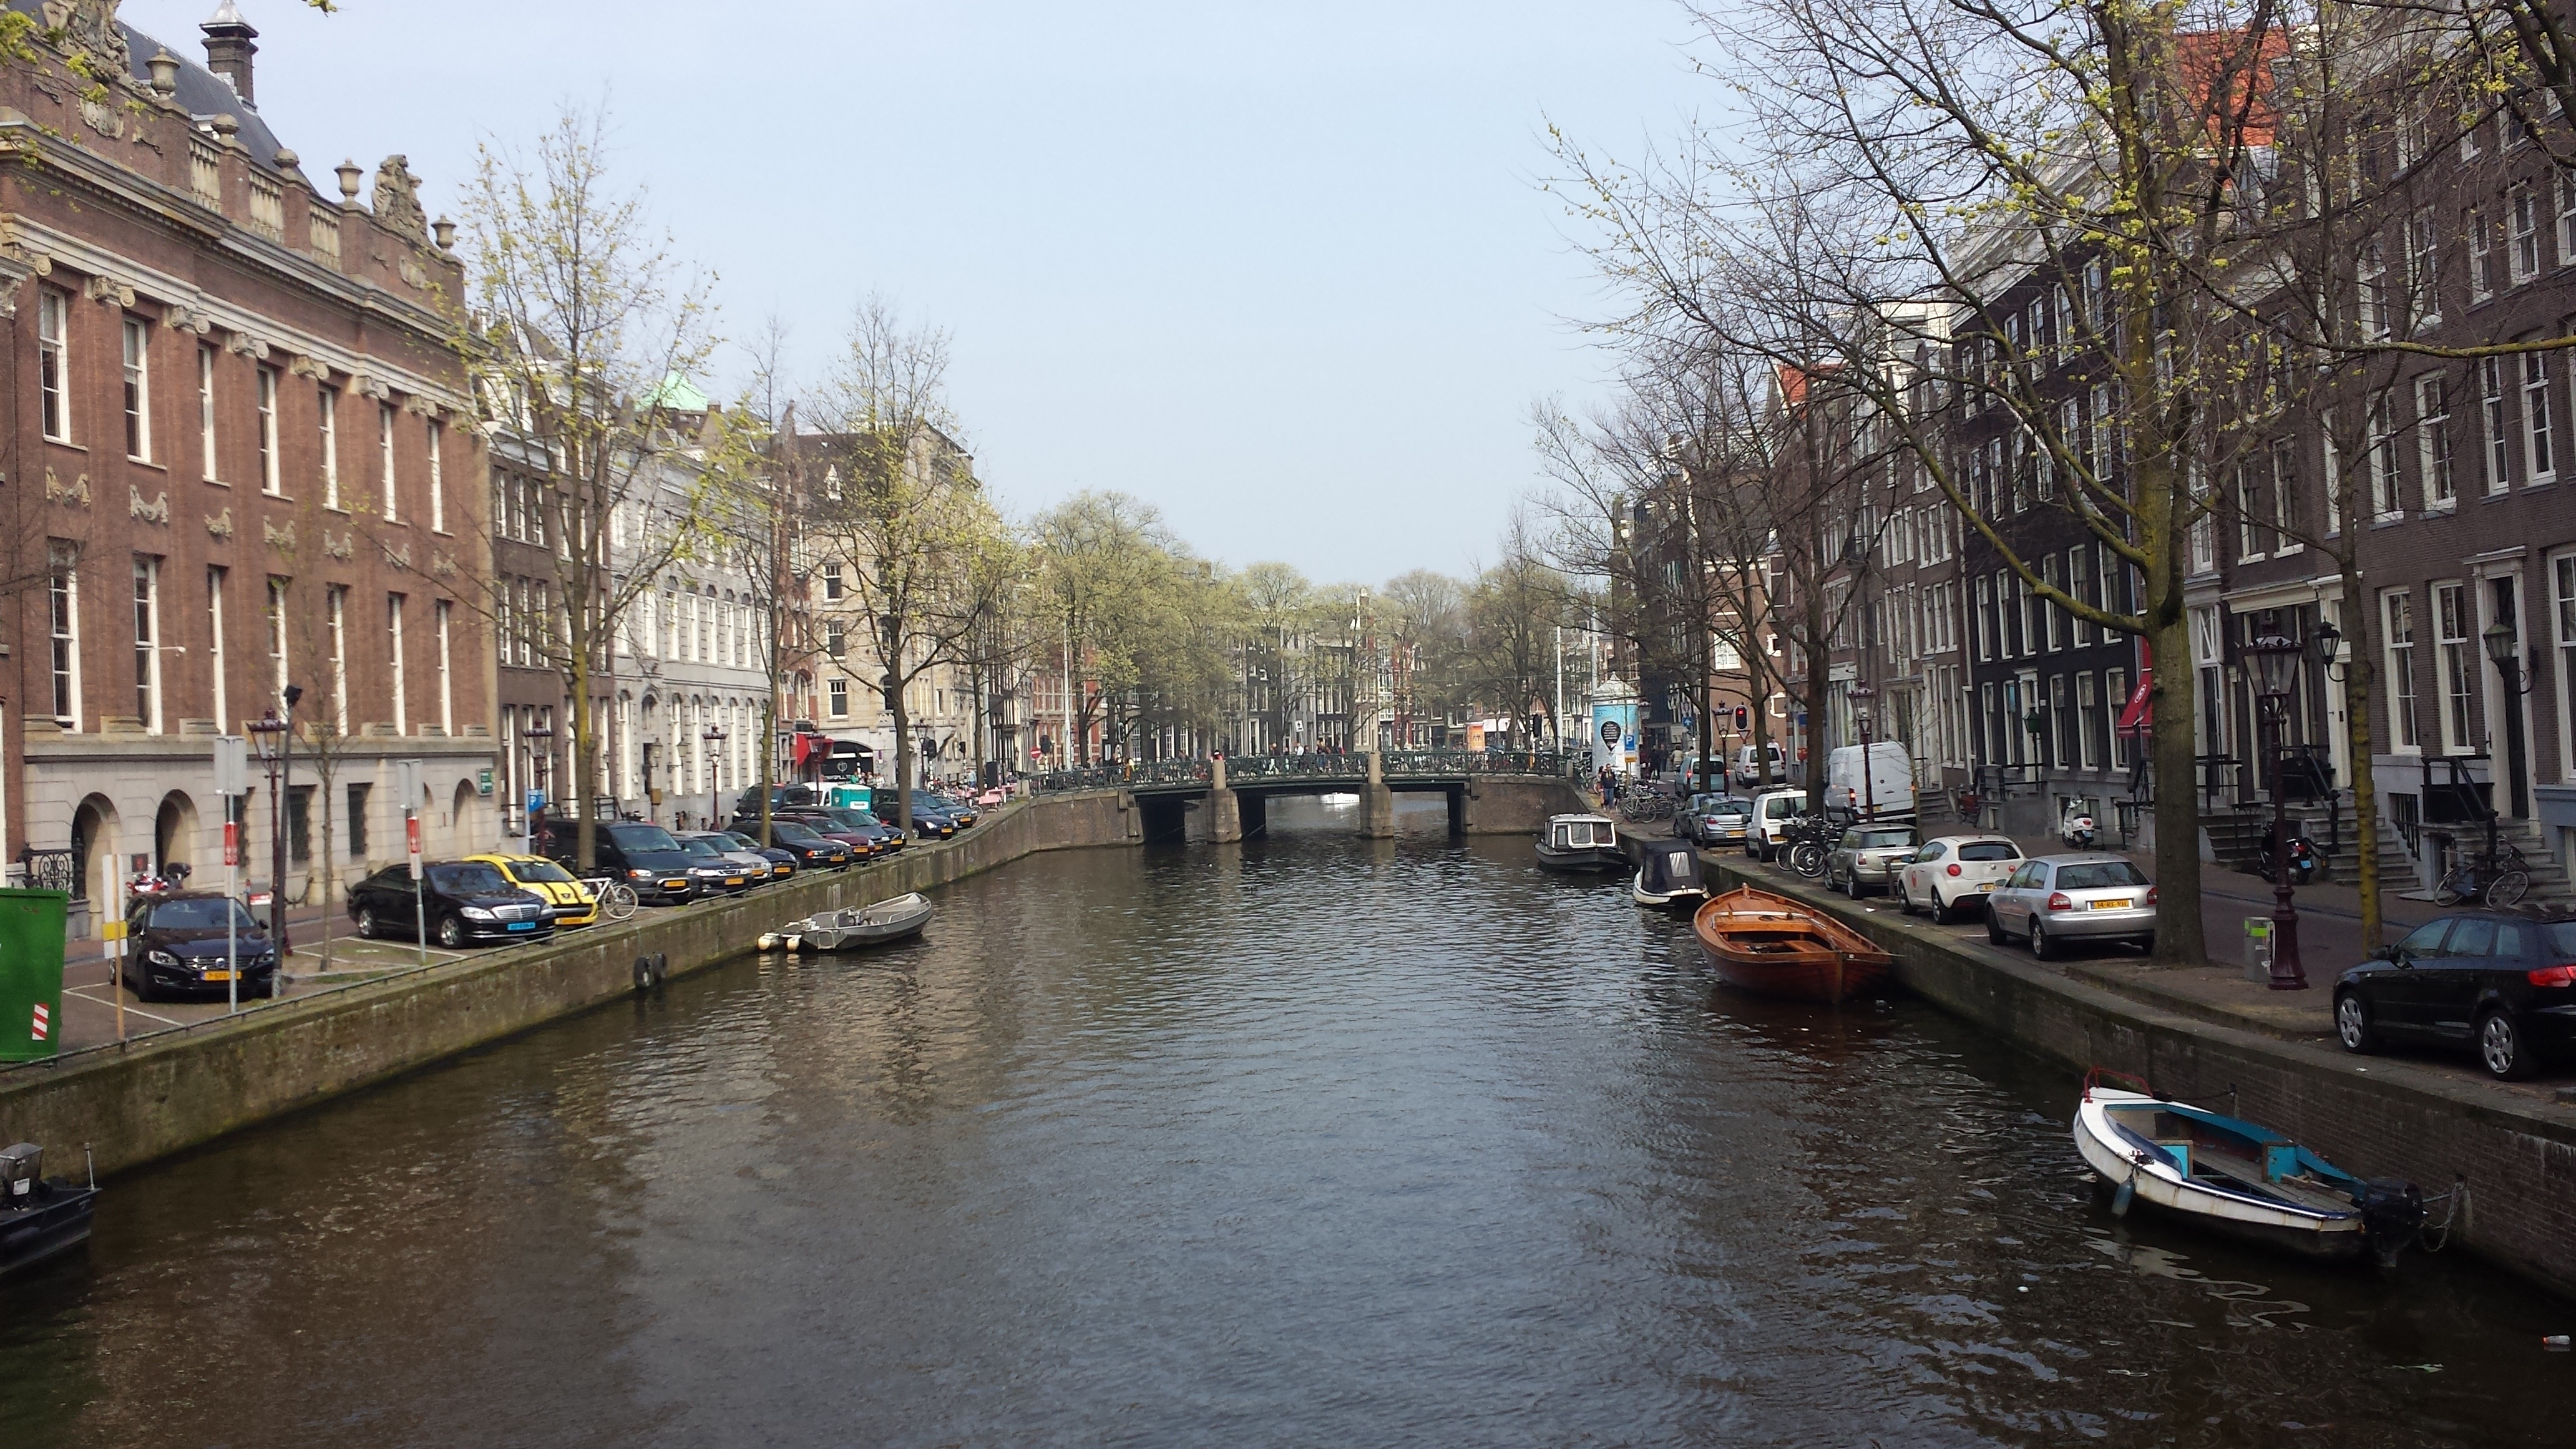
boat, town, river, canal, cityscape, vehicle, waterway, body of water, holland, amsterdam, netherlands, channel, canals, landform, geographical feature